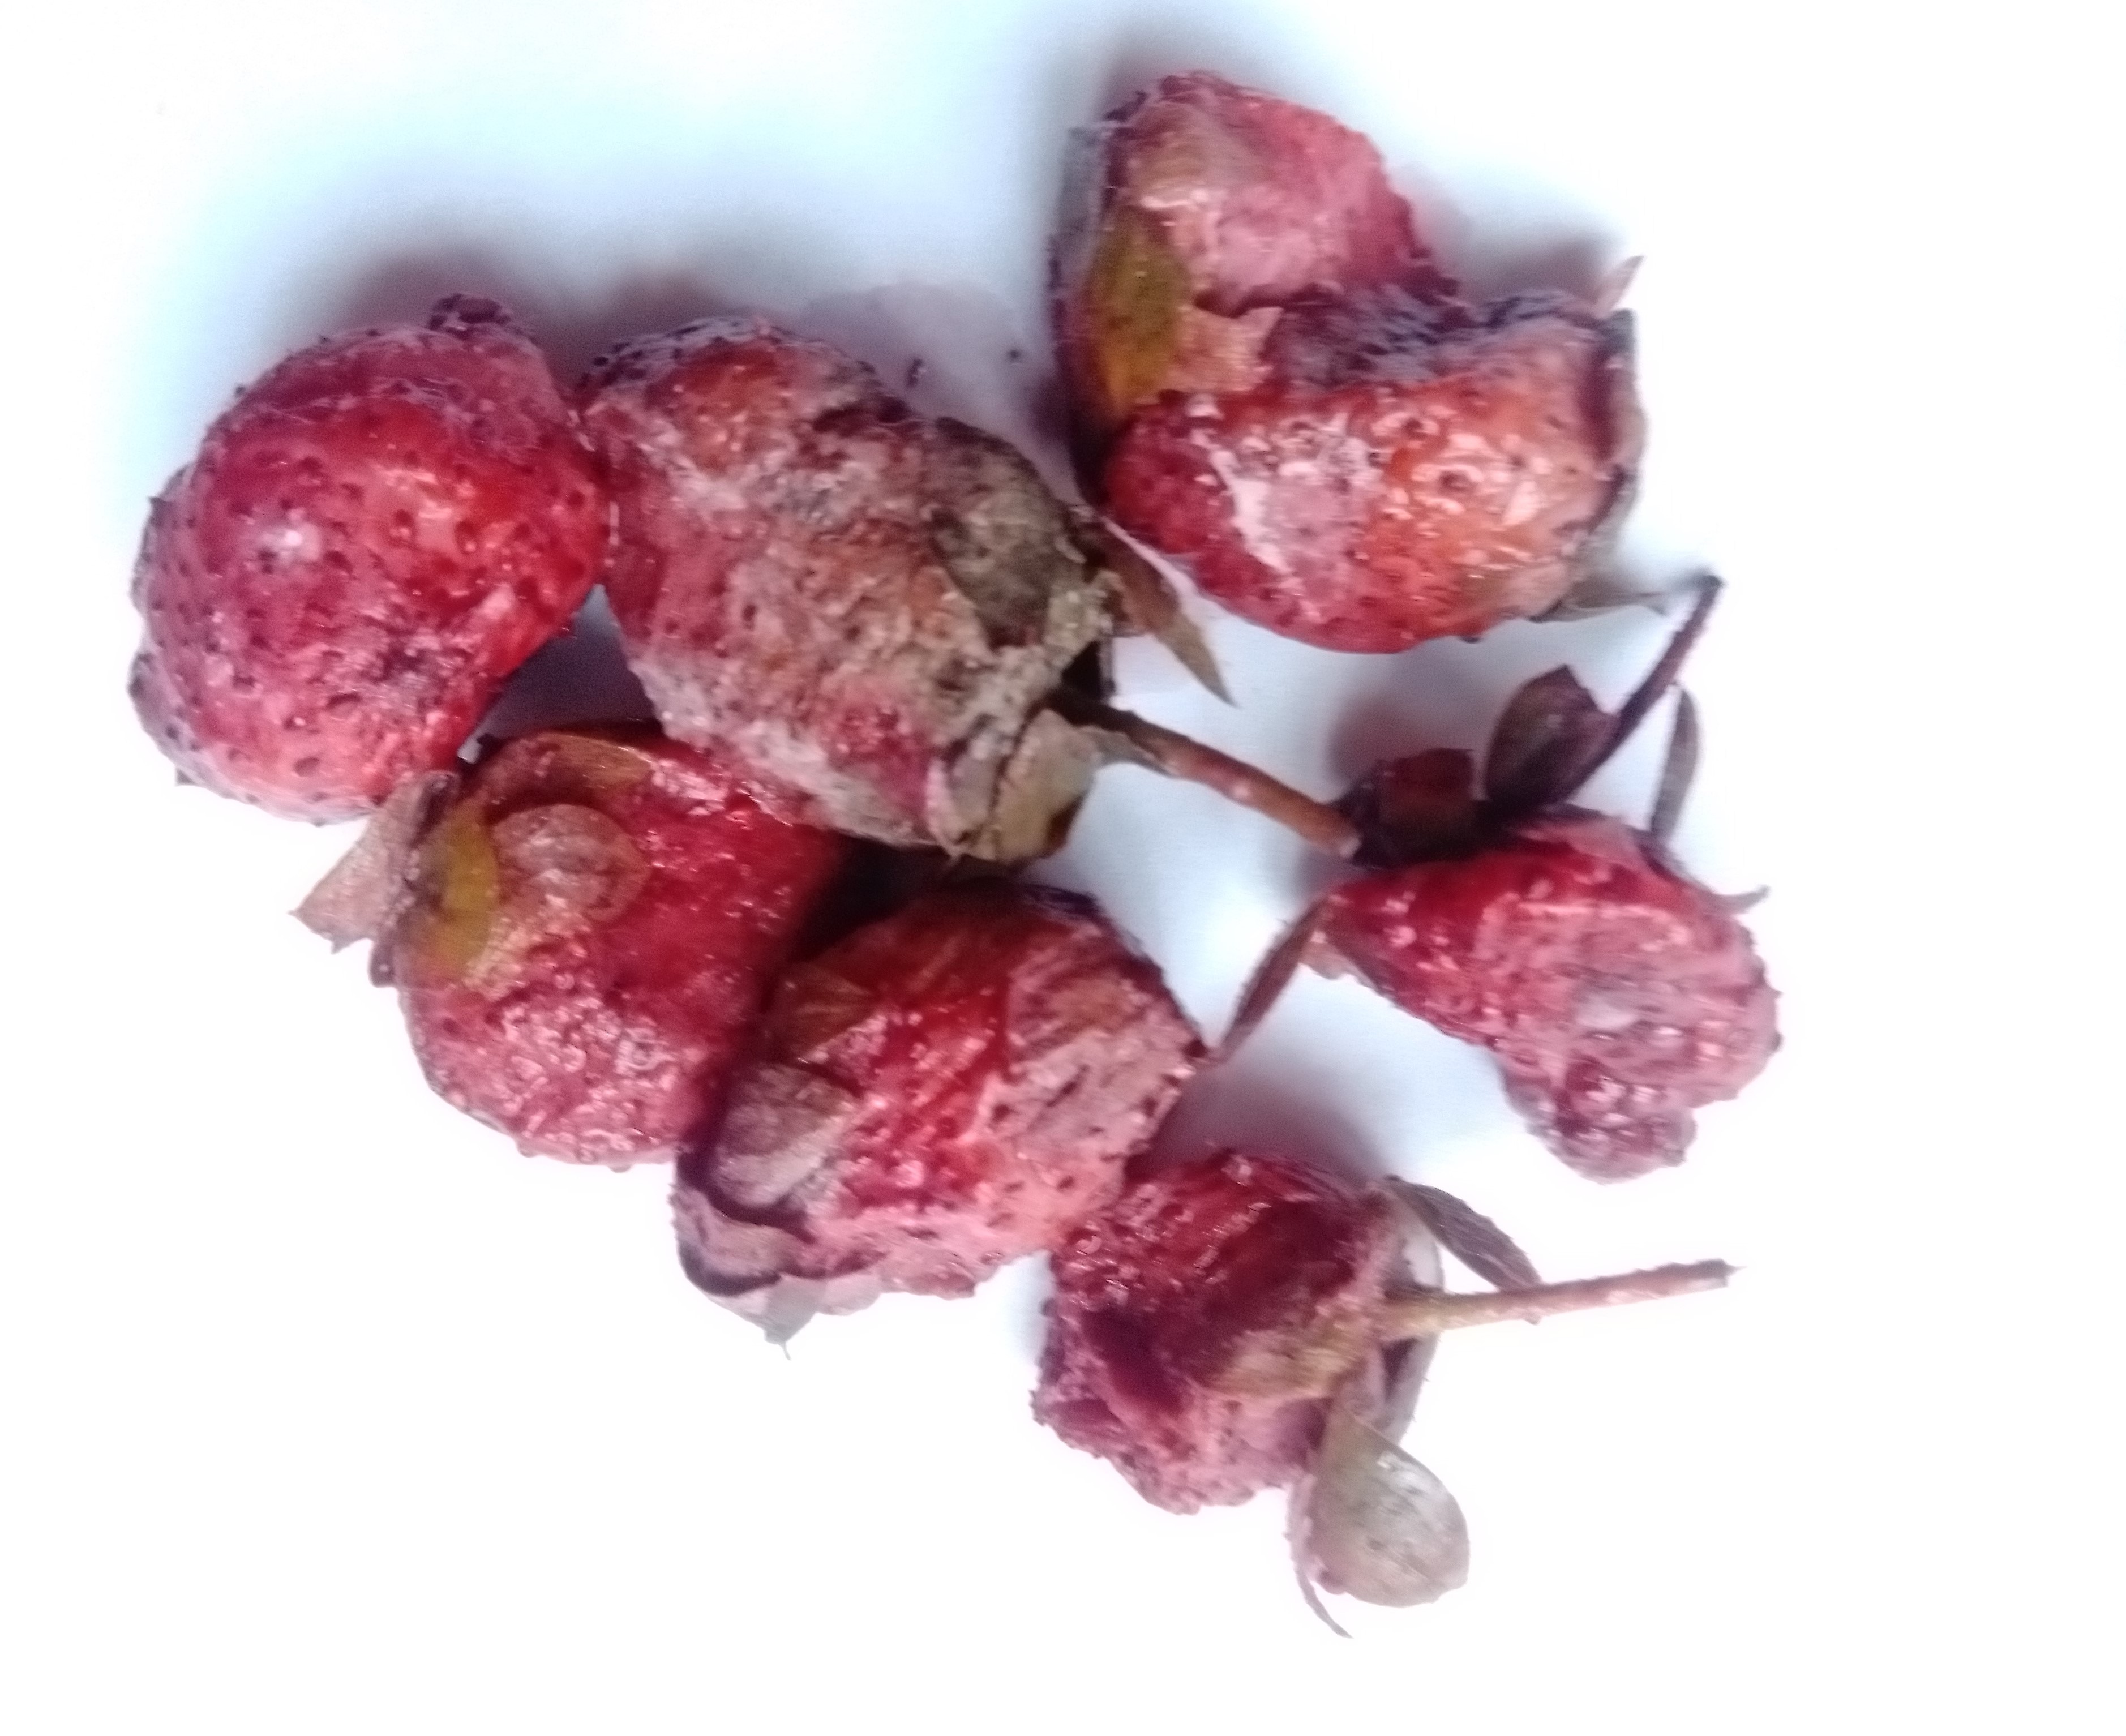
Fruit: strawberry
Condition: rotten